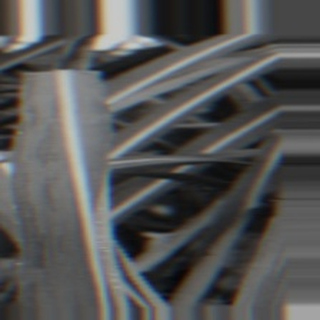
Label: sugarcane_bacterial_blight